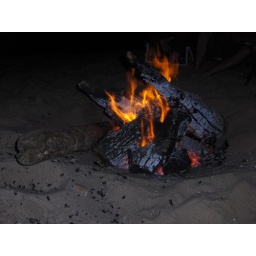
labor day weekend at the lake house in bridgman, michigan with 17 of our closest friends :D